Trinity Suburb

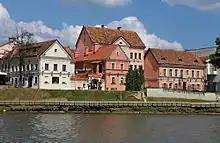
Trinity Suburb from river side

The Trinity Suburb (Trinity Hill) is a historical district of Minsk located in the north-eastern part of the historical centre on the left bank of the Svislach river. It was the trade and administrative centre of the capital of Belarus in the past. In the northwest of the Trinity Suburb there is Tatarskaya Slabada, settled by Lipka Tatars from the 15th century (first settlement recorded in 1428) to mid-20th century, and Starastinskaya Slaboda, in the north – Storozhevka, in the east – Zolotaya Gorka, in the south – the central regions of the High and Low Markets.